Nazareth Hall Preparatory Seminary

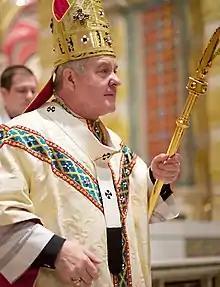

Many original decorations of the chapel remain such as the Stations of the Cross. A number of artifacts from the seminary are in active use in Catholic churches across the St. Paul area. The altar and baldachin of the seminary chapel are at St. Michael's Church in St. Michael, Minnesota; the chapel statues of Mary and Joseph are at St. John Vianney Seminary; a lectern is at All Saints in Minneapolis; some kneelers, chairs and vestments are at St. Agnes in Frogtown.